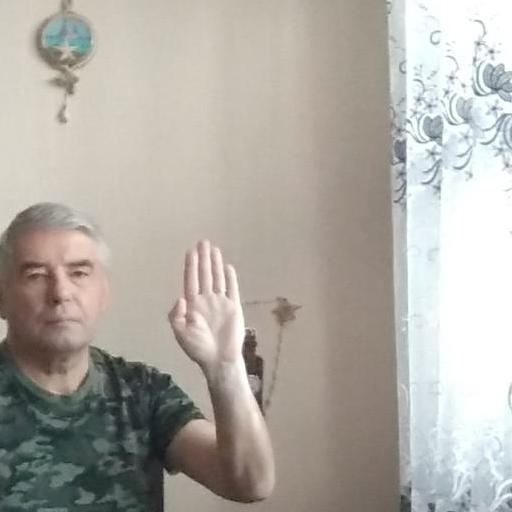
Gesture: stop